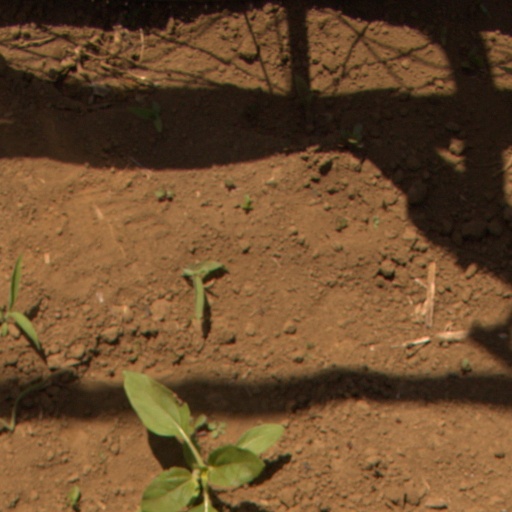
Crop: Jerusalem artichoke